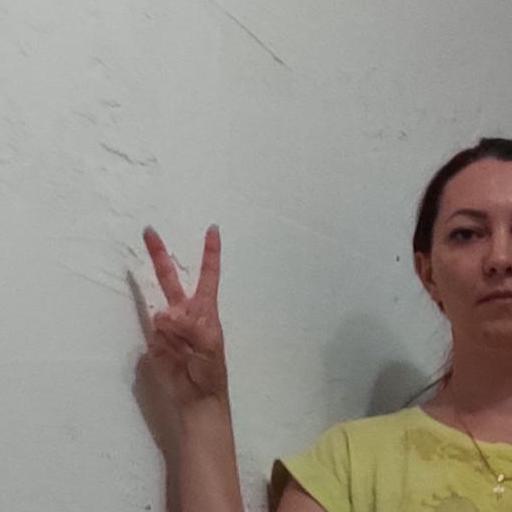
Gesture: peace